Childbirth

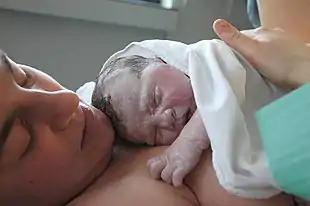
Mother with neonate covered in vernix caseosa

Childbirth, also known as labour, parturition and delivery, is the completion of pregnancy, where one or more fetuses exits the internal environment of the mother via vaginal delivery or caesarean section and becomes a newborn to the world. In 2019, there were about 140.11 million human births globally. In developed countries, most deliveries occur in hospitals, while in developing countries most are home births.